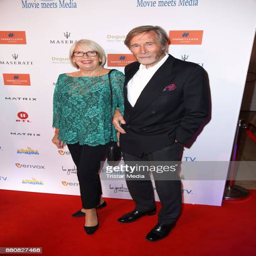
actor and his wife attend the event